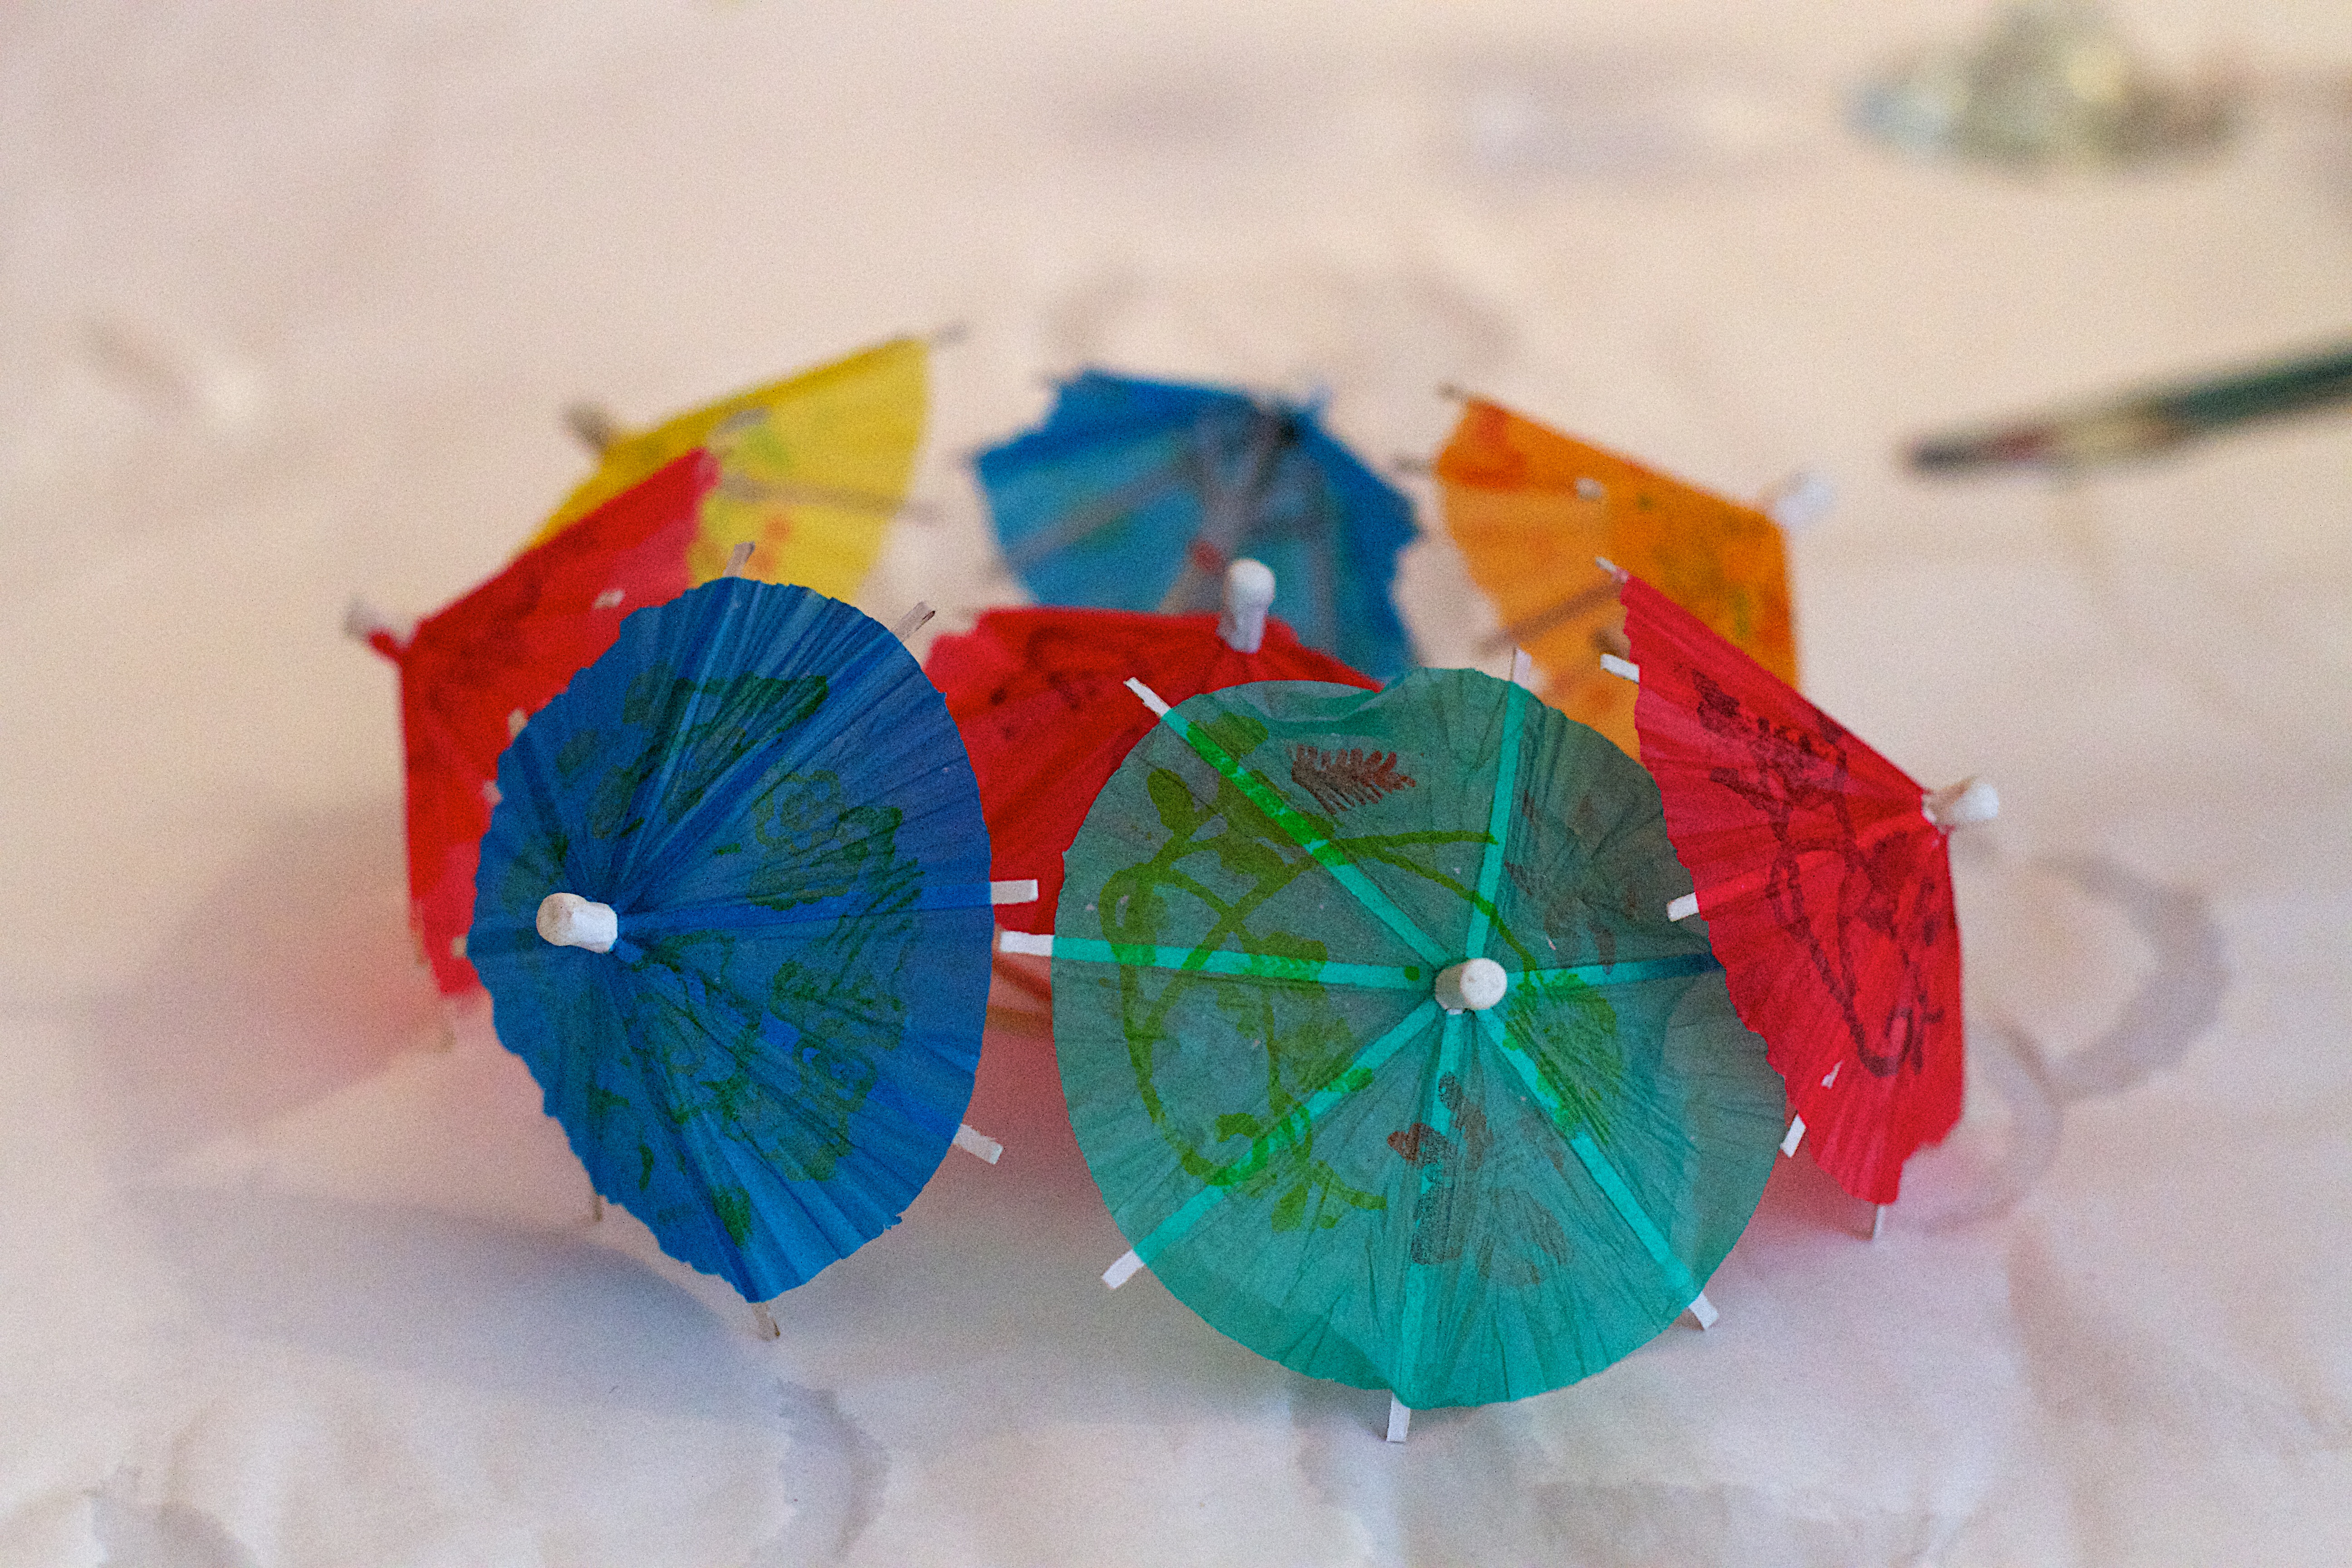
flower, petal, color, blue, paper, toy, art, organ, fashion accessory, origami paper